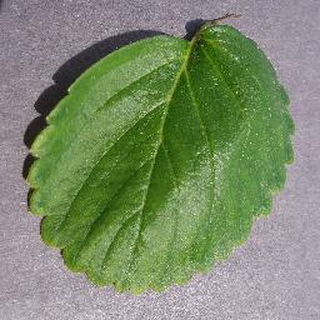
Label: healthy_strawberry